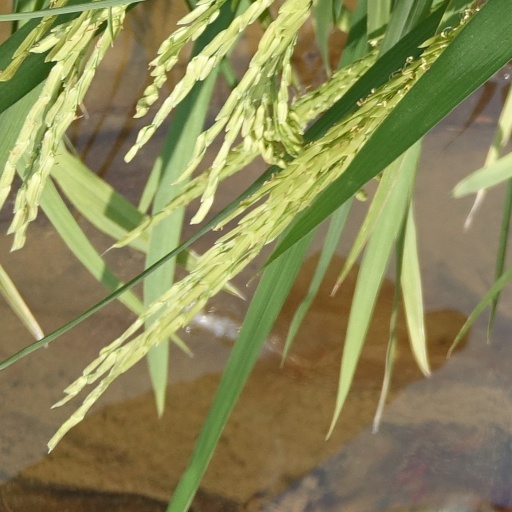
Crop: rice